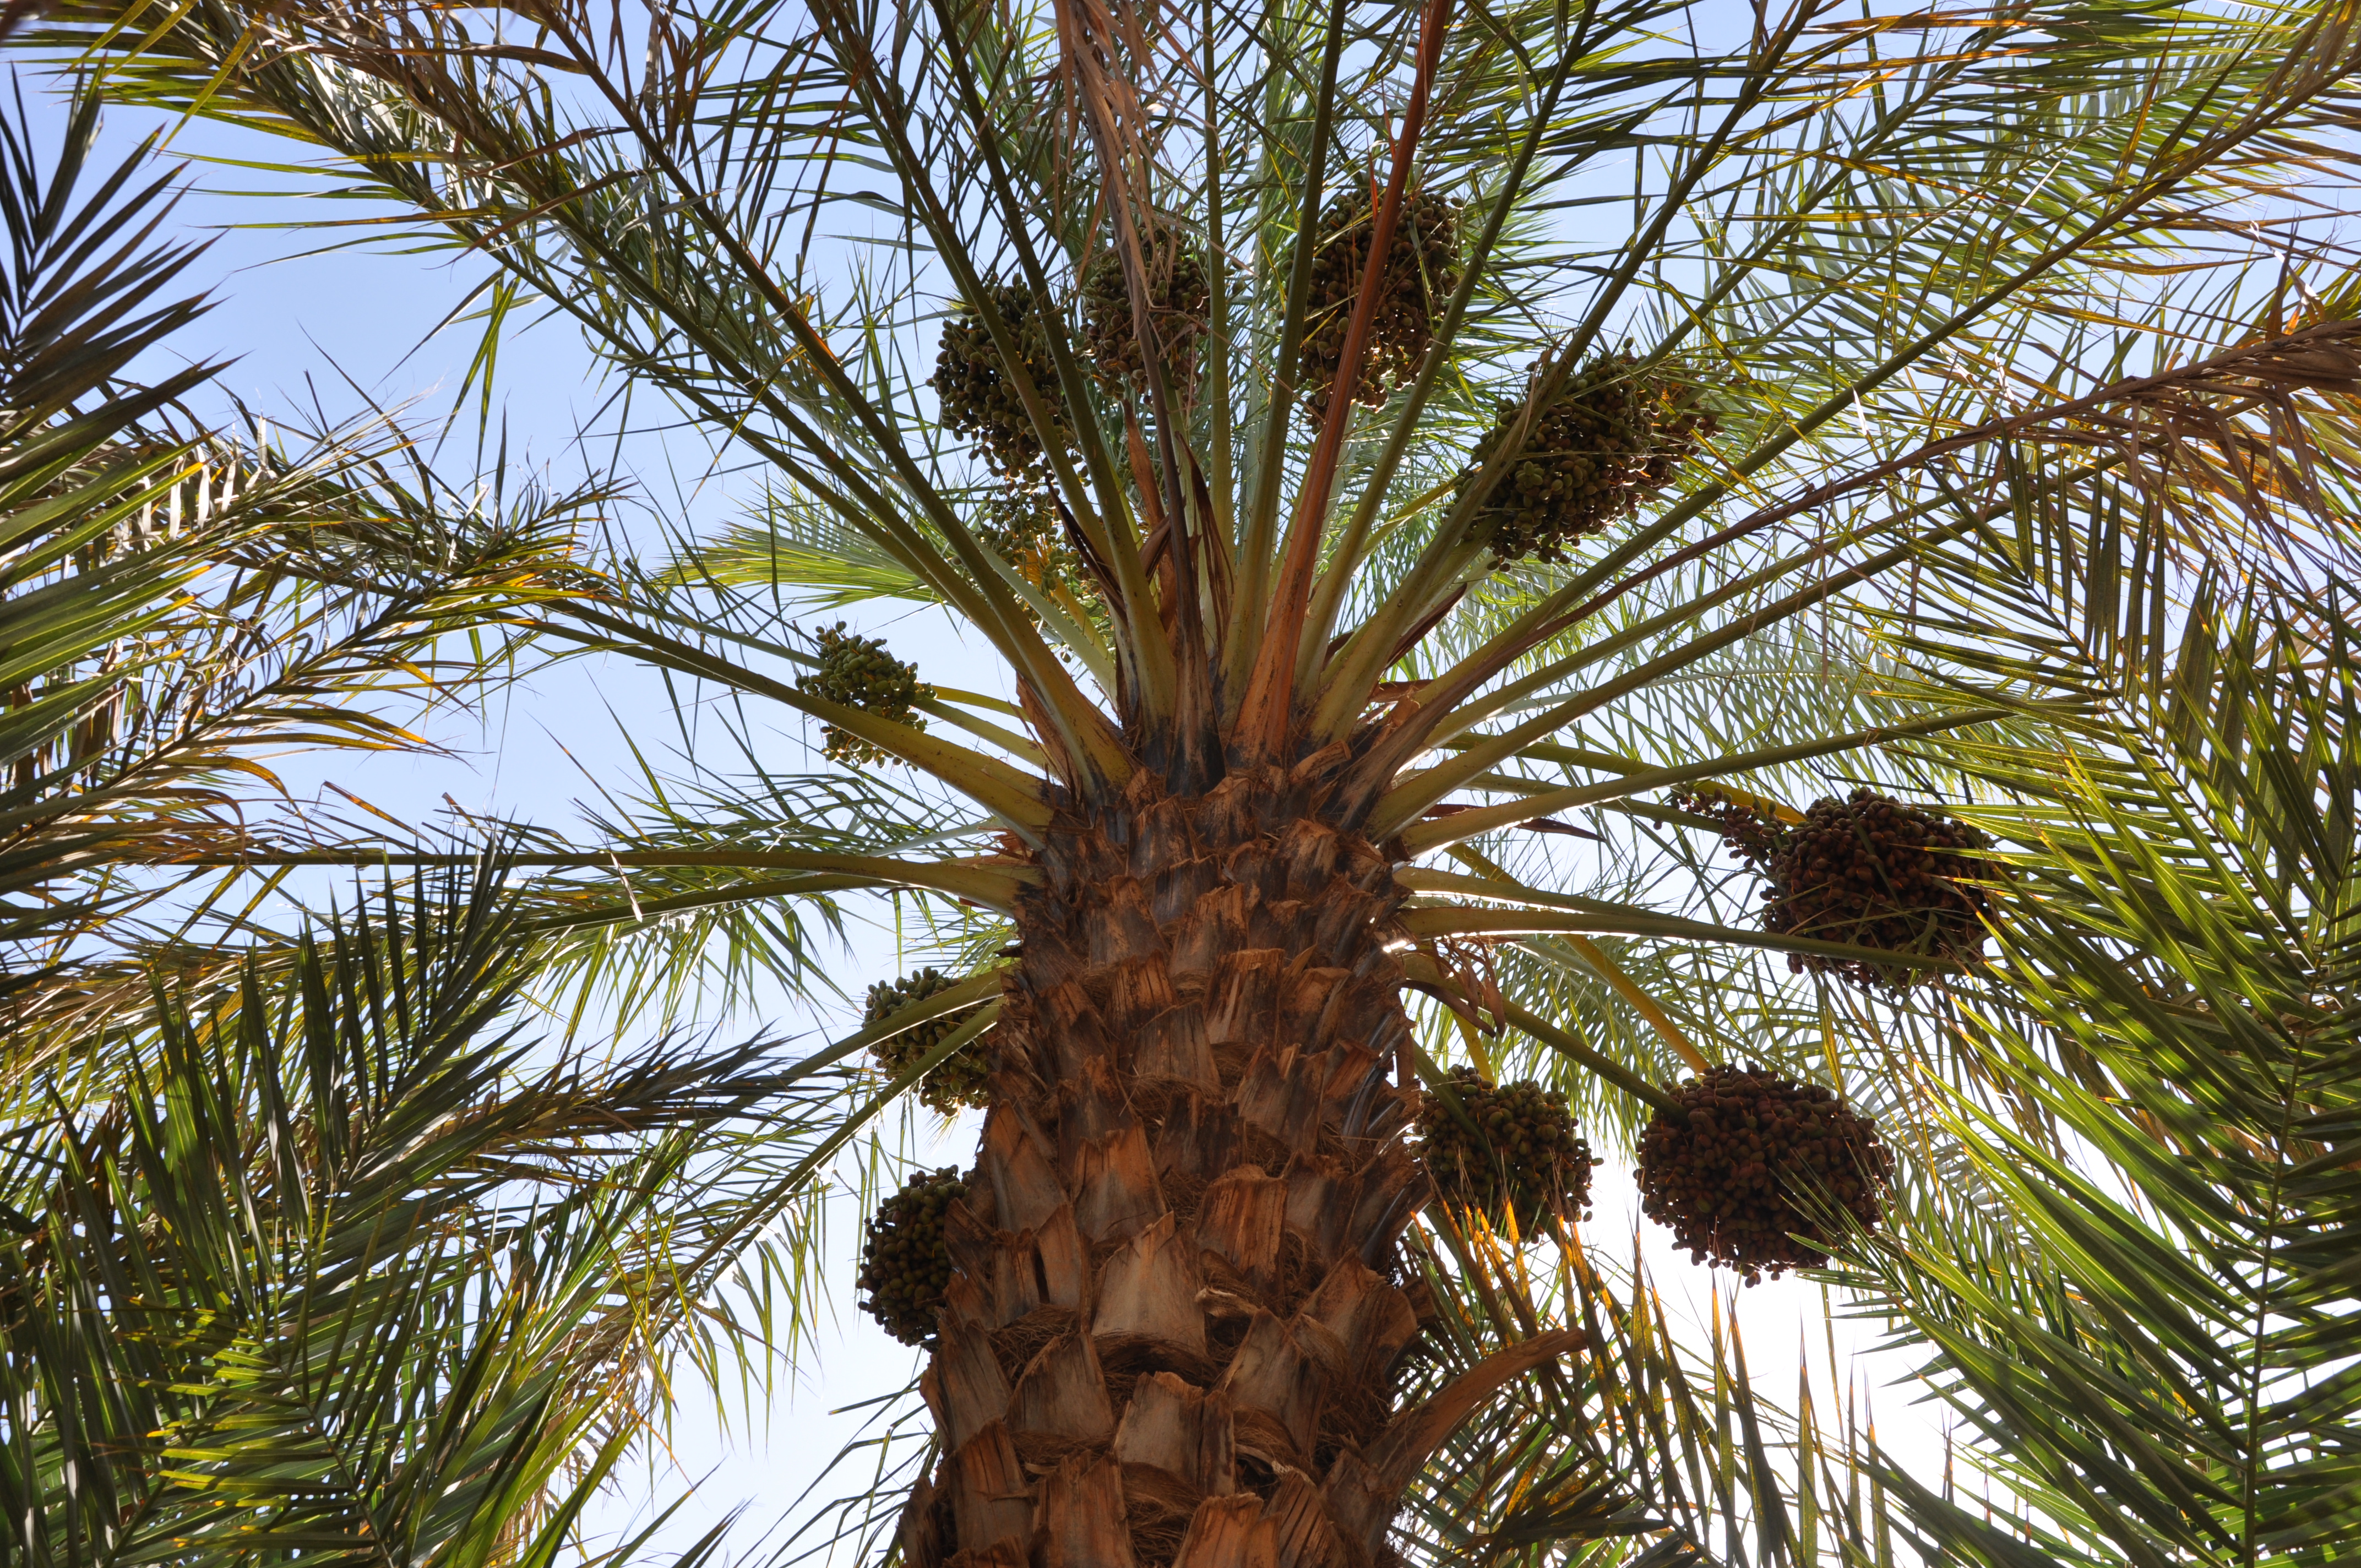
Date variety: bouisthami